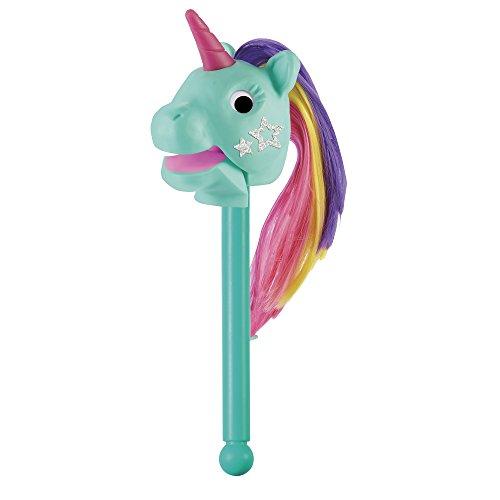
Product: Educational Insights Rainbow Prancers Puppet-on-a-Stick, Box Of 3
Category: Toys & Games | Dress Up & Pretend Play | Pretend Play | Kitchen Toys | Play Food
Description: Prance into pretend play with Twinkle, Shine, and Dazzle, three playful puppets on sticks.
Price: $29.26
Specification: ProductDimensions:13.5x10.4x4.4inches|ItemWeight:1.2pounds|ShippingWeight:1.6pounds(Viewshippingratesandpolicies)|DomesticShipping:ItemcanbeshippedwithinU.S.|InternationalShipping:ThisitemcanbeshippedtoselectcountriesoutsideoftheU.S.LearnMore|ASIN:B0006VU8YQ|Itemmodelnumber:1728|Manufacturerrecommendedage:36months-6years